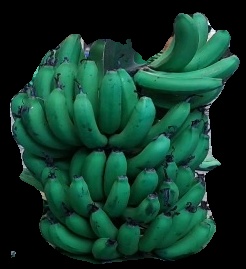
Variety: pachbale
Grade: grade2